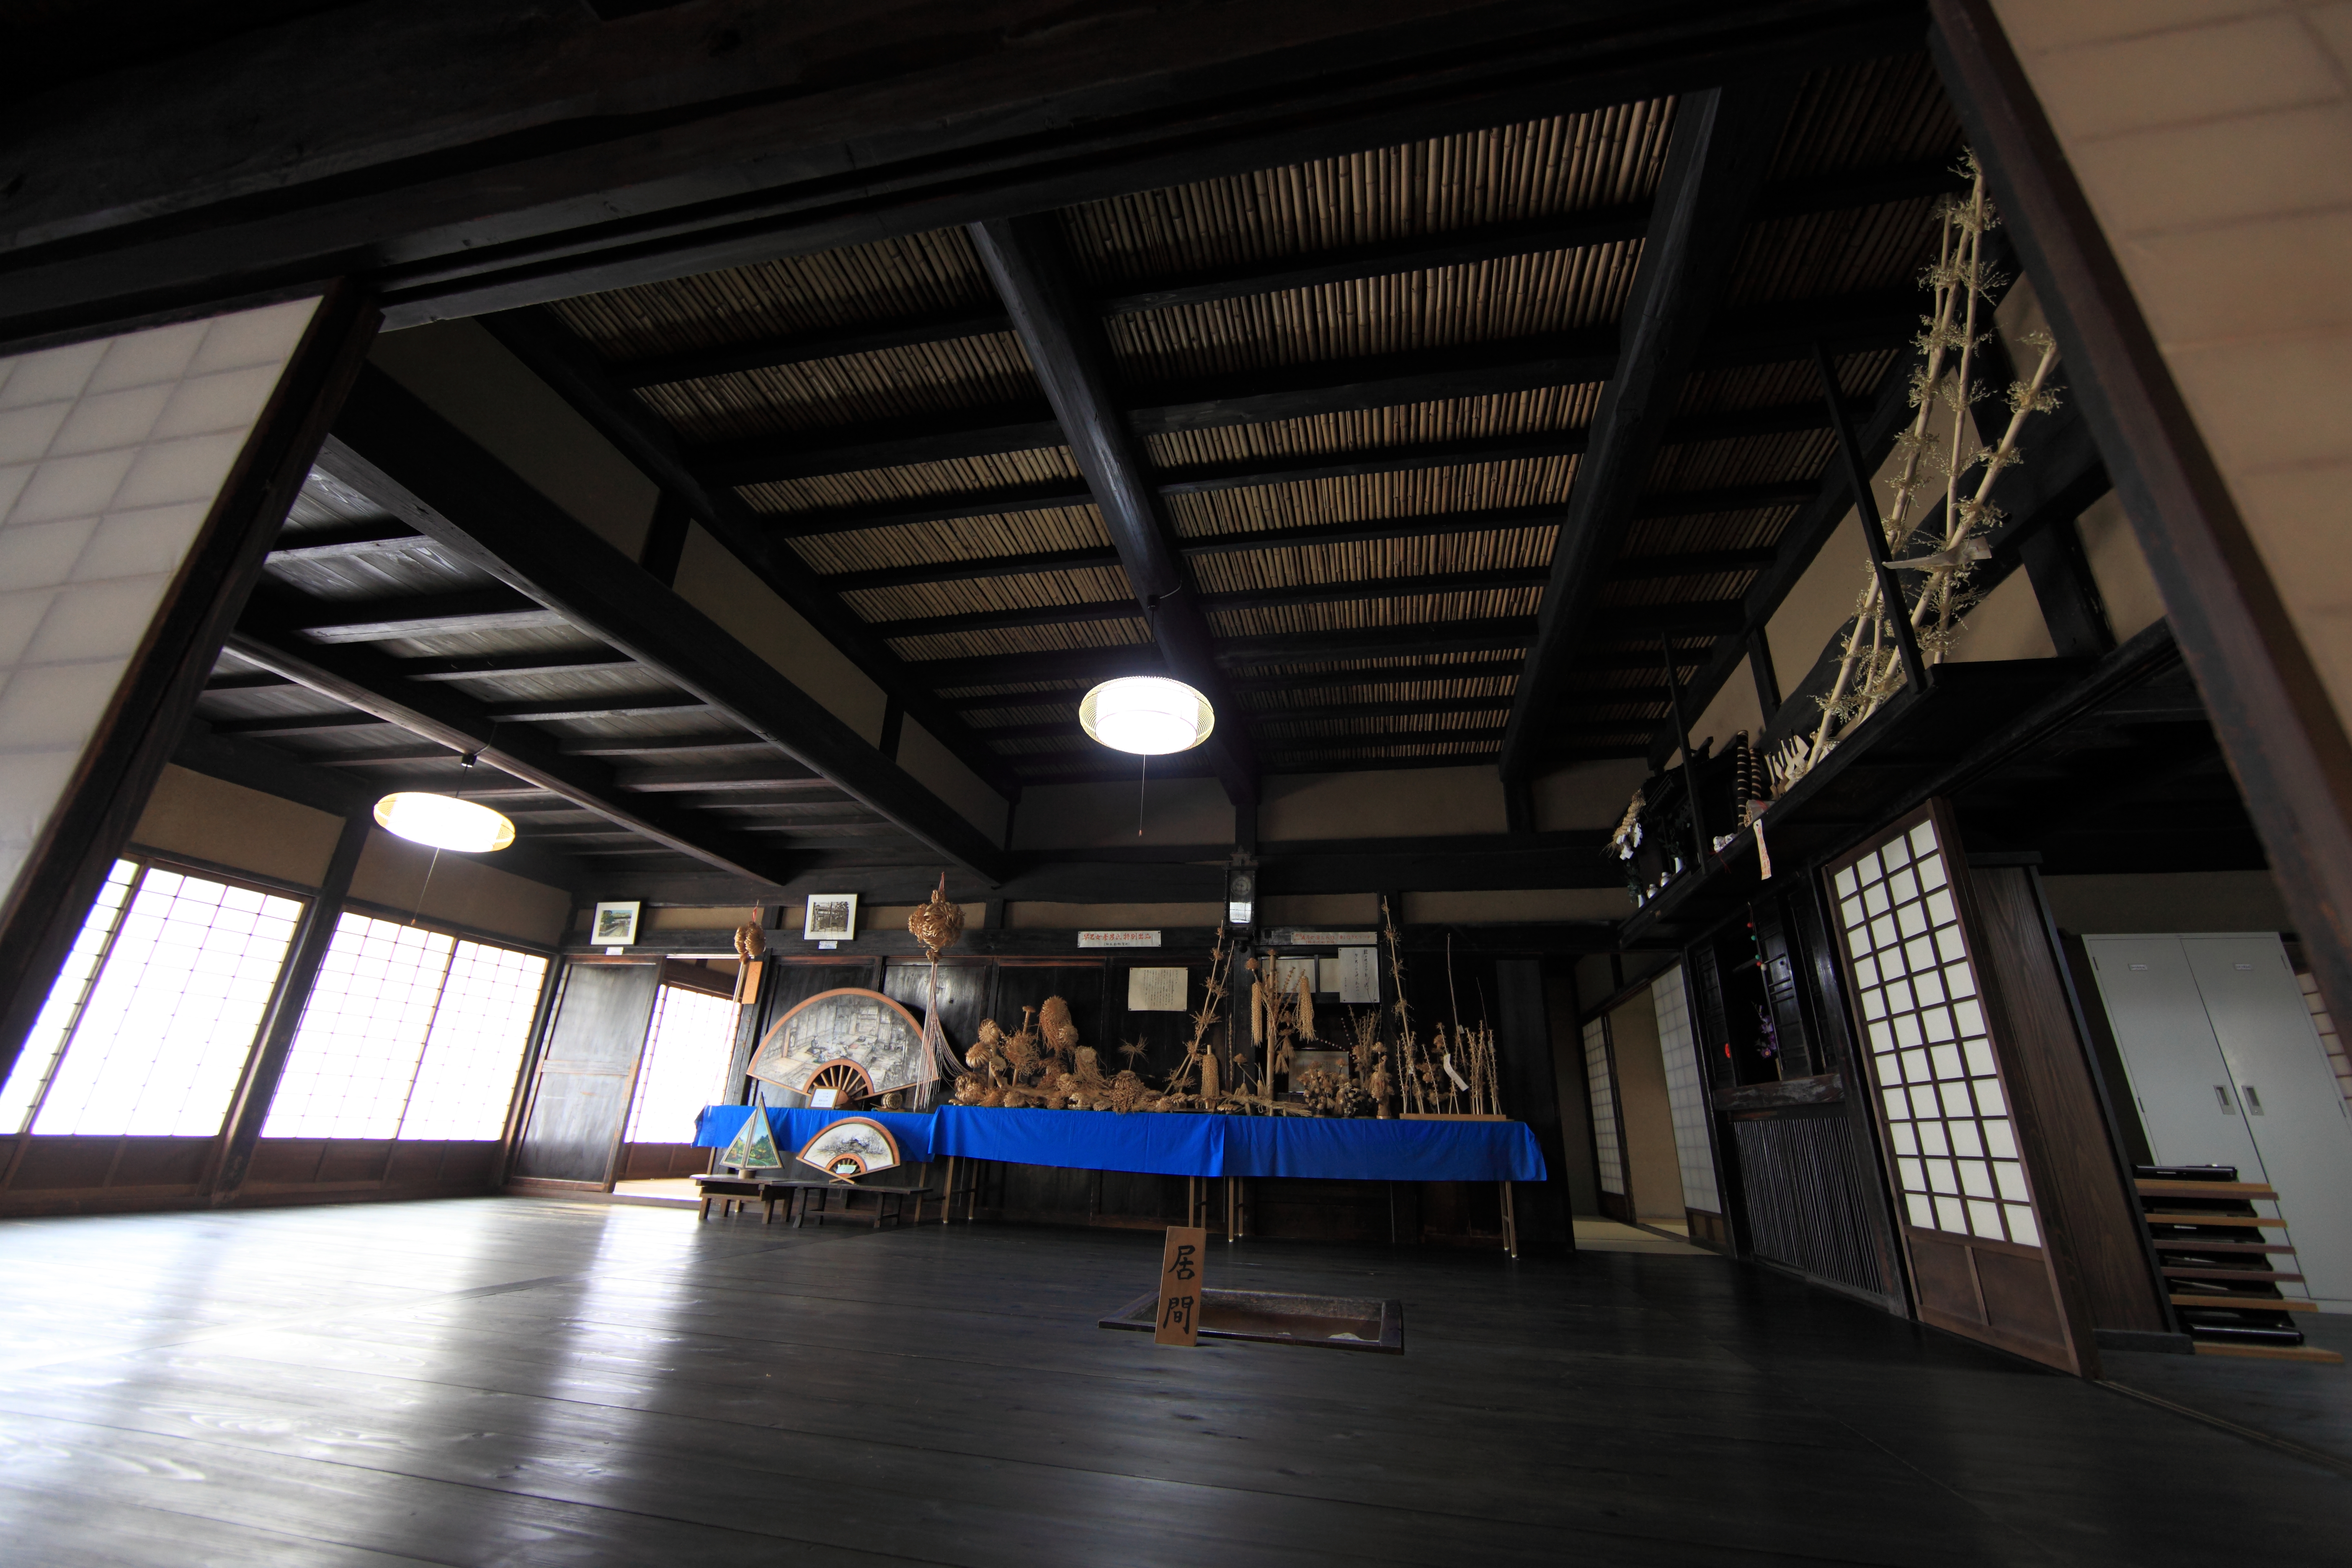
architecture, structure, house, auditorium, interior, home, high, ancient, residence, cool image, stage, design, japanese, 5d, style, hires, markii, traditional, hi, res, resolution, gunma, annaka, canonef14mmf28liiusm, sport venue